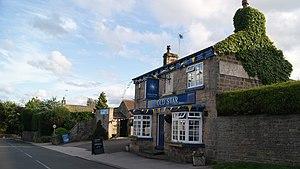
East Keswick est un village du Yorkshire de l'Ouest, en Angleterre. Il est situé à près de Leeds et Wetherby.